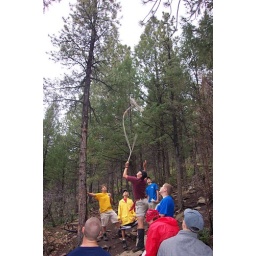
Preparation for a bear bag at Sioux Camp in Philmont Scout Ranch in New Mexico 8.11.2003 PWM